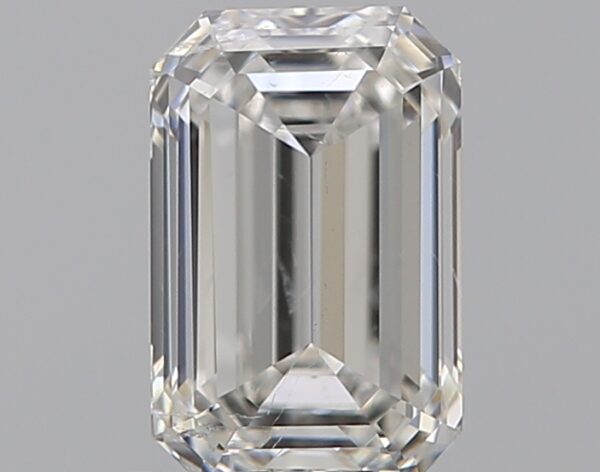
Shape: emerald
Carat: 0.82
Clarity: SI1
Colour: G
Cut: EX
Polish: EX
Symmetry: VG
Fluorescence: N
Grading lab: GIA
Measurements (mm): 6.61 x 4.25 x 2.88